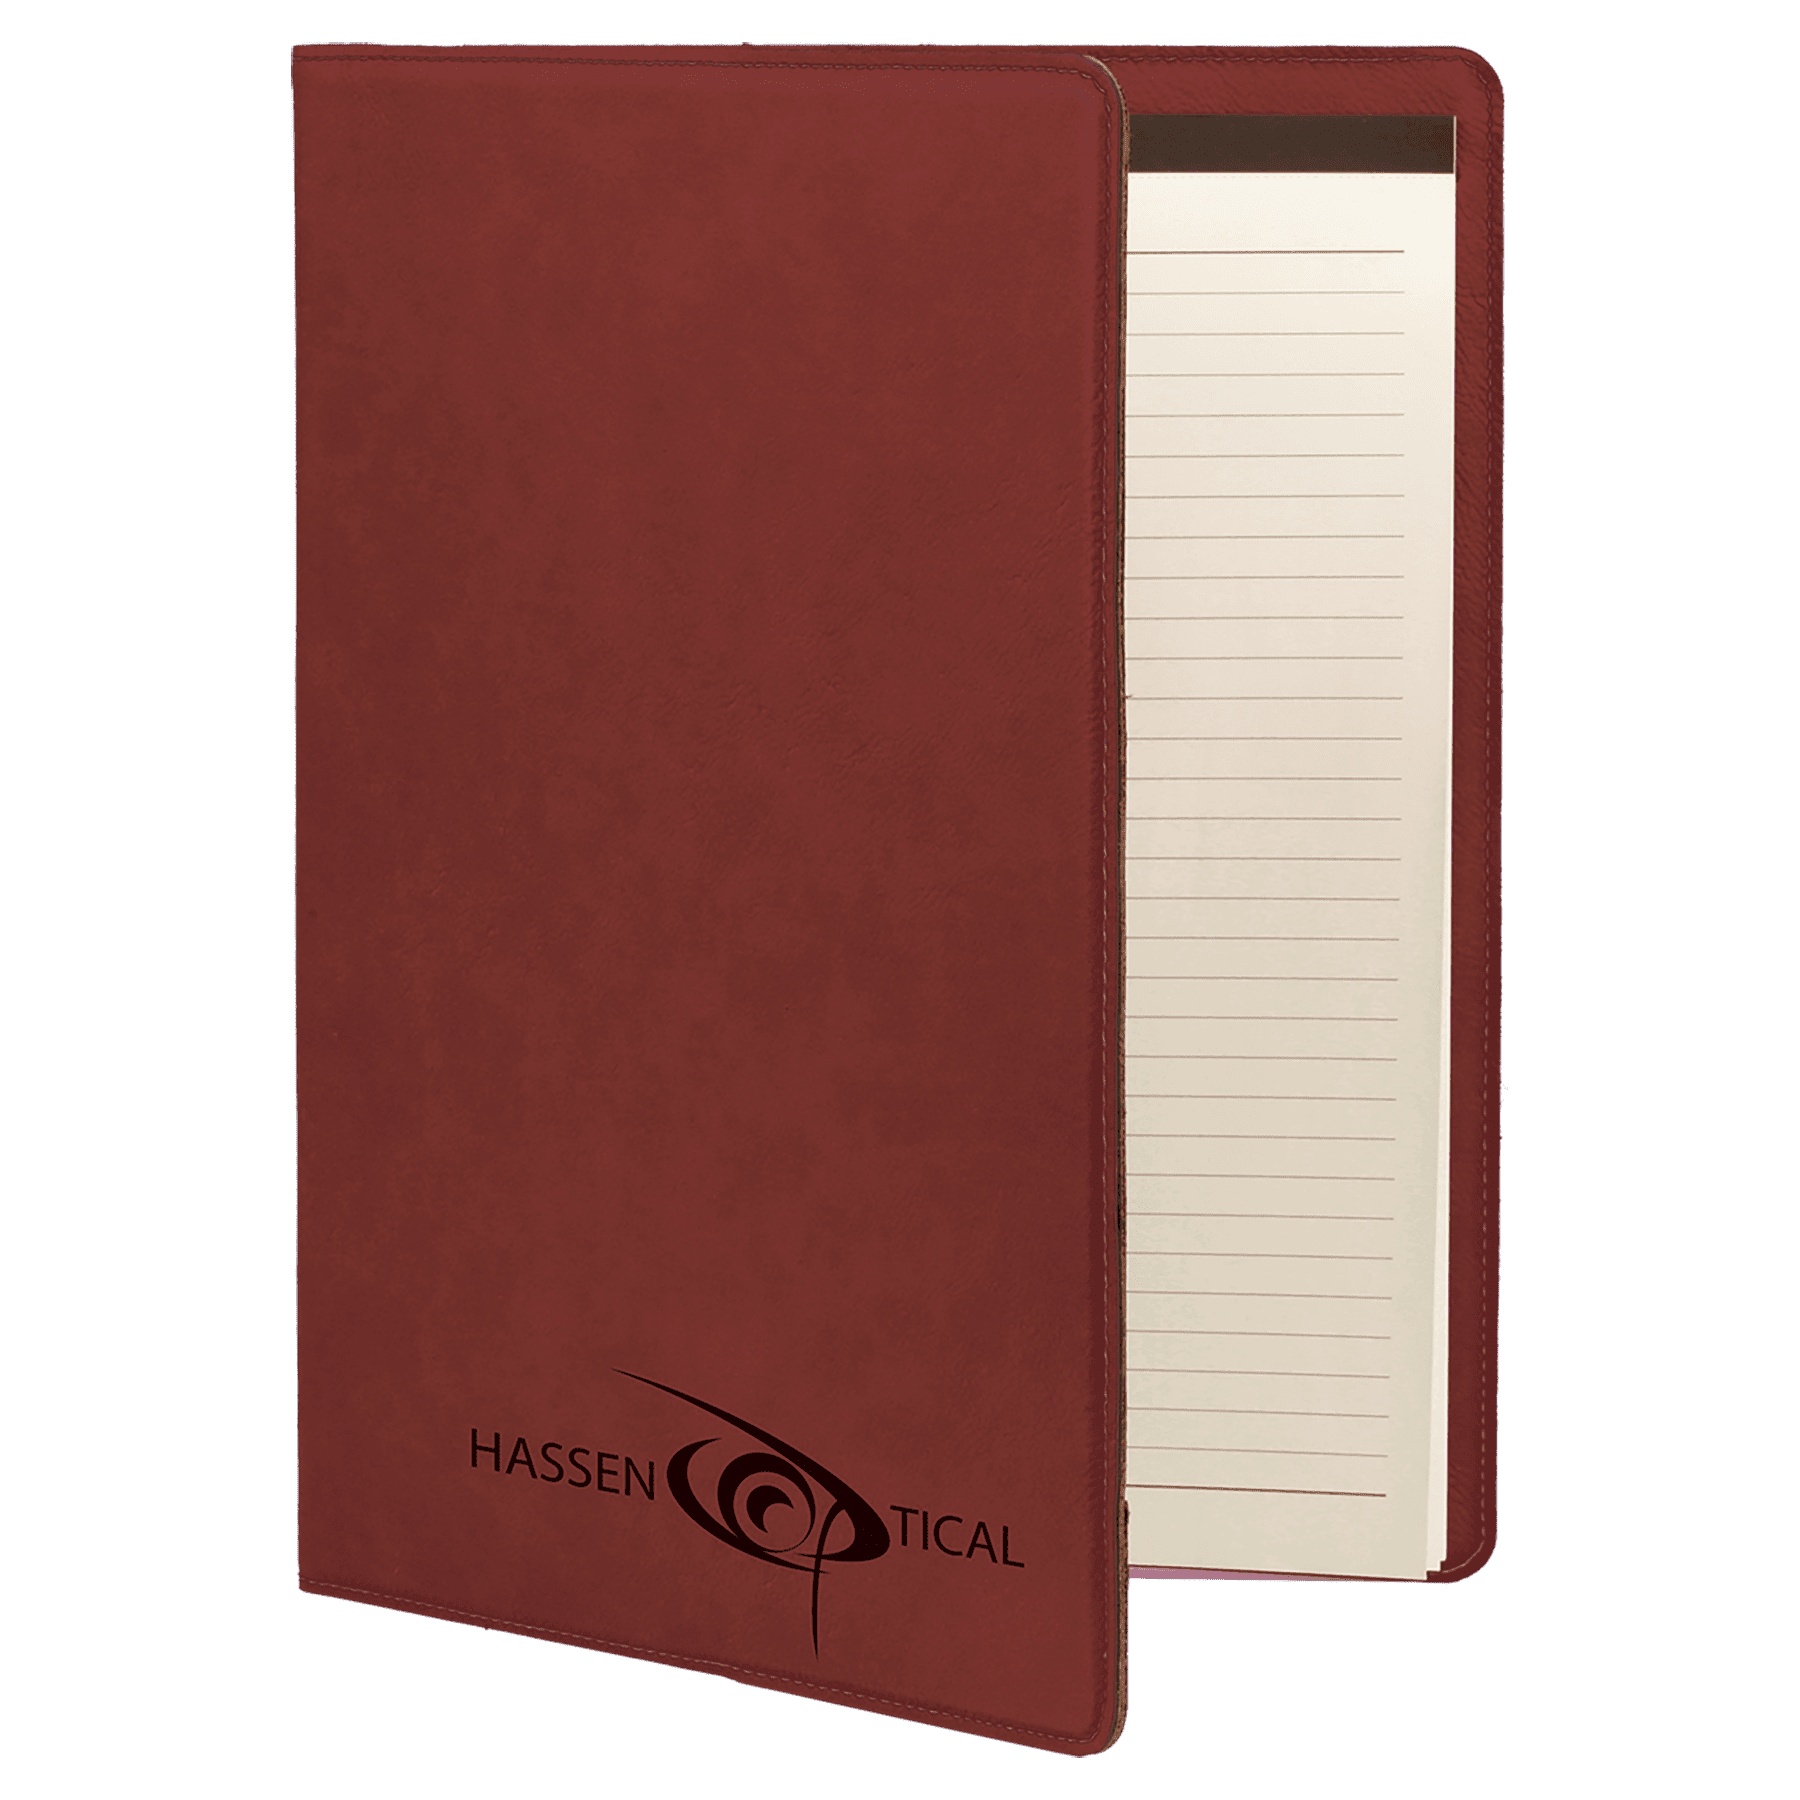
7X9" ROSE PORTFOLIO
7" x 9" Rose Laserable Leatherette Small Portfolio with Notepad
Brand: engraveit.com
Category: Office Supplies > Filing & Organization > Portfolios & Padfolios